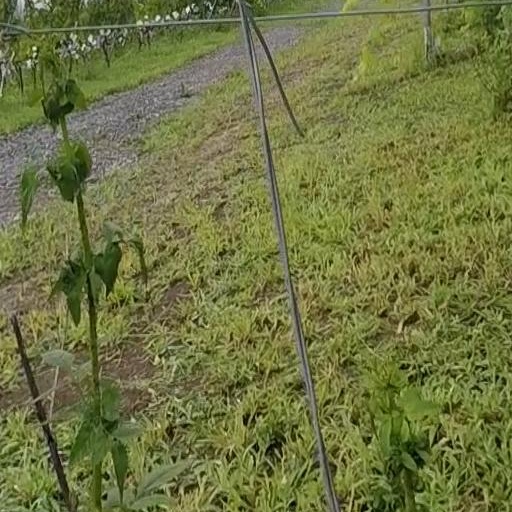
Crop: grape